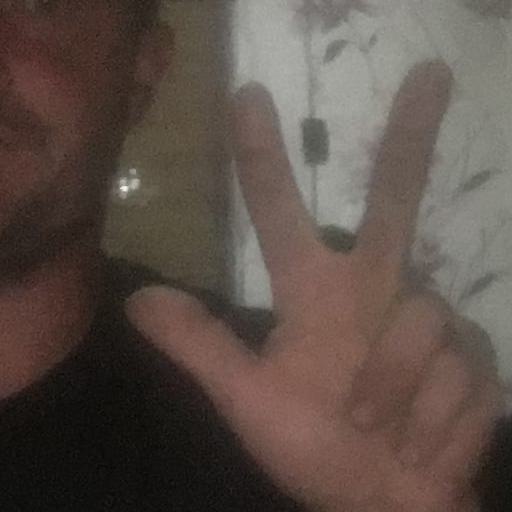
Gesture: three2